Andreas Ottl

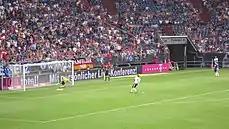
Andreas Ottl LIGA Total! Cup 2010

On 16 October 2011, Ottl returned for the first time with Hertha back to his old club Bayern Munich which turned out to be a quite bitter reunion for Ottl; the Berlin club lost 0–4. Prior to the game, Ottl and two other members of Hertha (Christian Lell and Thomas Kraft) were honored with a bouquet of flowers by the Bayern staff and the fans were chanting pro Ottl throughout the game.